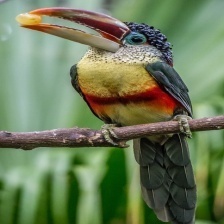
Species: CURL CRESTED ARACURI
Scientific name: PTEROGLOSSUS BEAUHARNAESII
ImageNet parent category: toucan